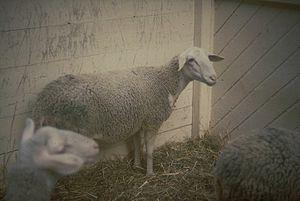
Brebis de la race Préalpes du sud
La race Préalpes regroupe les Préalpes du sud fines ayant une faible couverture en laine et la Commune des Alpes plus lainée et plus adaptée à la transhumance. La préalpes est une race ovine originaire de la partie Sud des Alpes. Elle a une toison fine ou une toison moyenne qui ne recouvre ni la tête ni les membres ni le ventre, une tête qui peut être blanche ou luisante, avec un chanfrein busqué. Elle ressemble à certaines races comme la blanche du Massif central ou la lacaune.
On dénombre une soixantaine de races ovines en France dont certaines sont aujourd'hui des races dites de conservatoire et beaucoup classées par le Bureau des ressources génétiques dans la liste des races en danger.